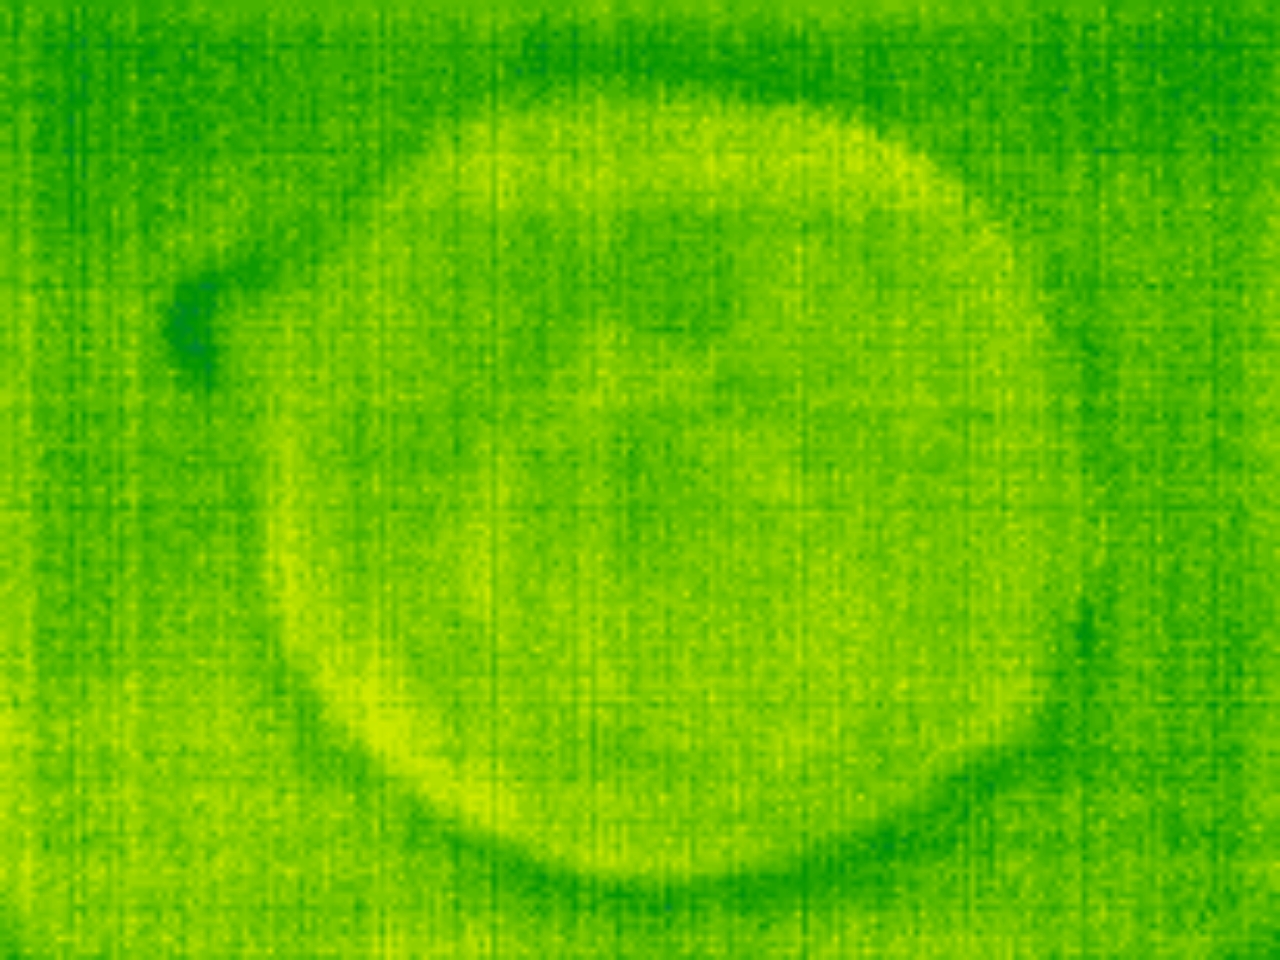
Label: No Defect